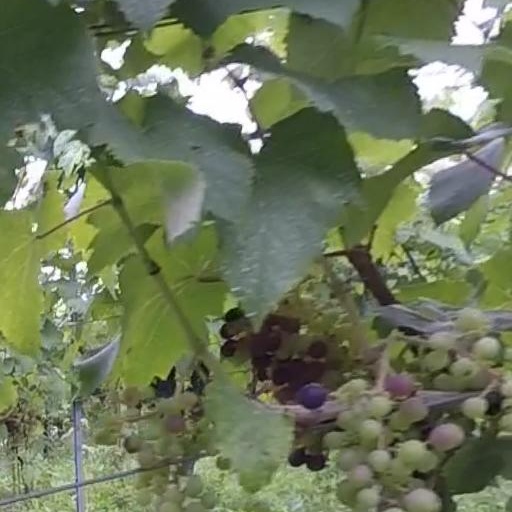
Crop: grape